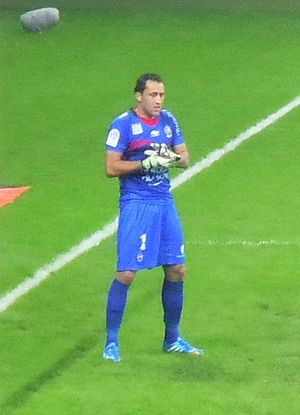
David Ospina
David Ospina Ramírez er en colombiansk fodboldspiller. Han spiller hos Arsenal F.C. i den engelske Premier League, som han har repræsenteret siden juli 2014. Han har tidligere spillet for Atlético Nacional i sit hjemlands bedste række, samt for OGC Nice i Frankrig.